Jameson Parker

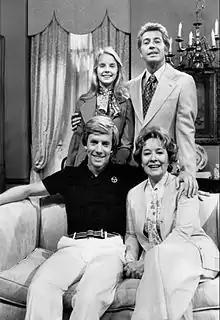
Cast of "One Life to Live" (1977). Front, L–R: Jameson Parker and Teri Keane. Back: Julia Montgomery and Farley Granger

In 1972, he moved to New York City, where he secured several television commercials and appeared in off-Broadway plays. He was cast as Dale Robinson in the daytime drama "Somerset" and created the role of Brad Vernon on "One Life to Live". During this period, Parker guest-starred on the ABC series "Family" and "Hart to Hart".